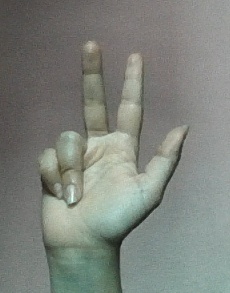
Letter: al